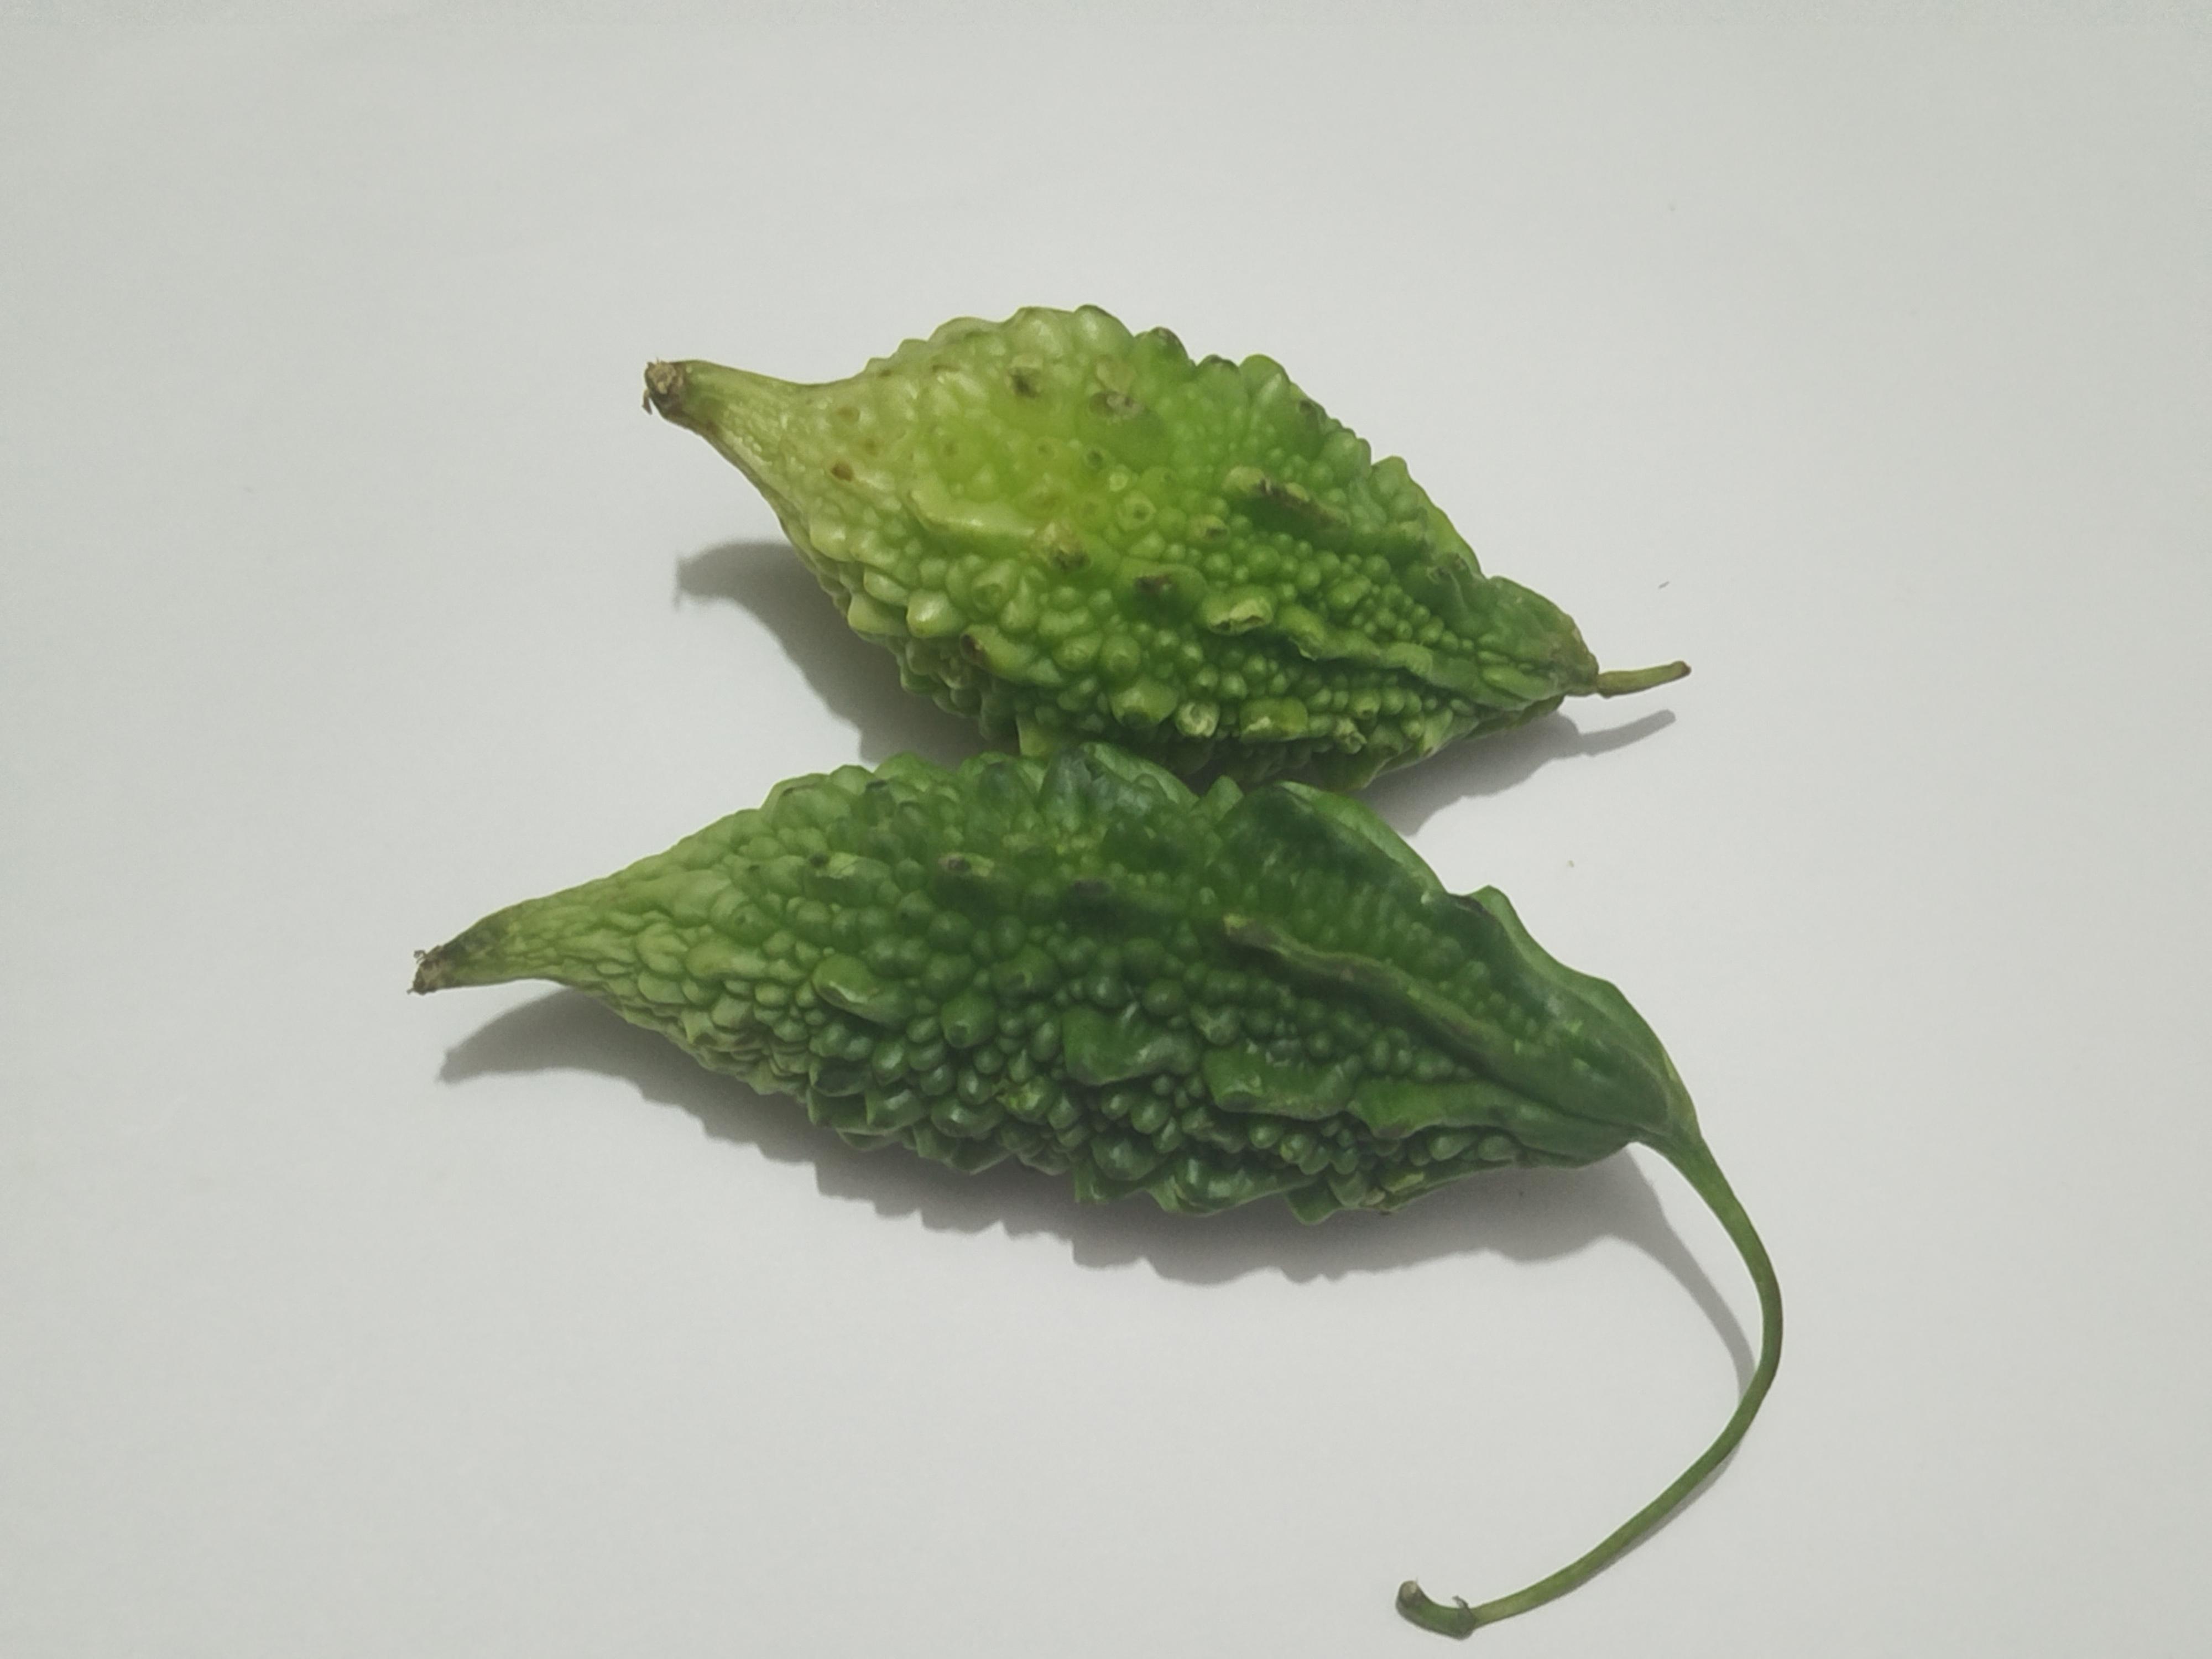
Label: Bitter melon